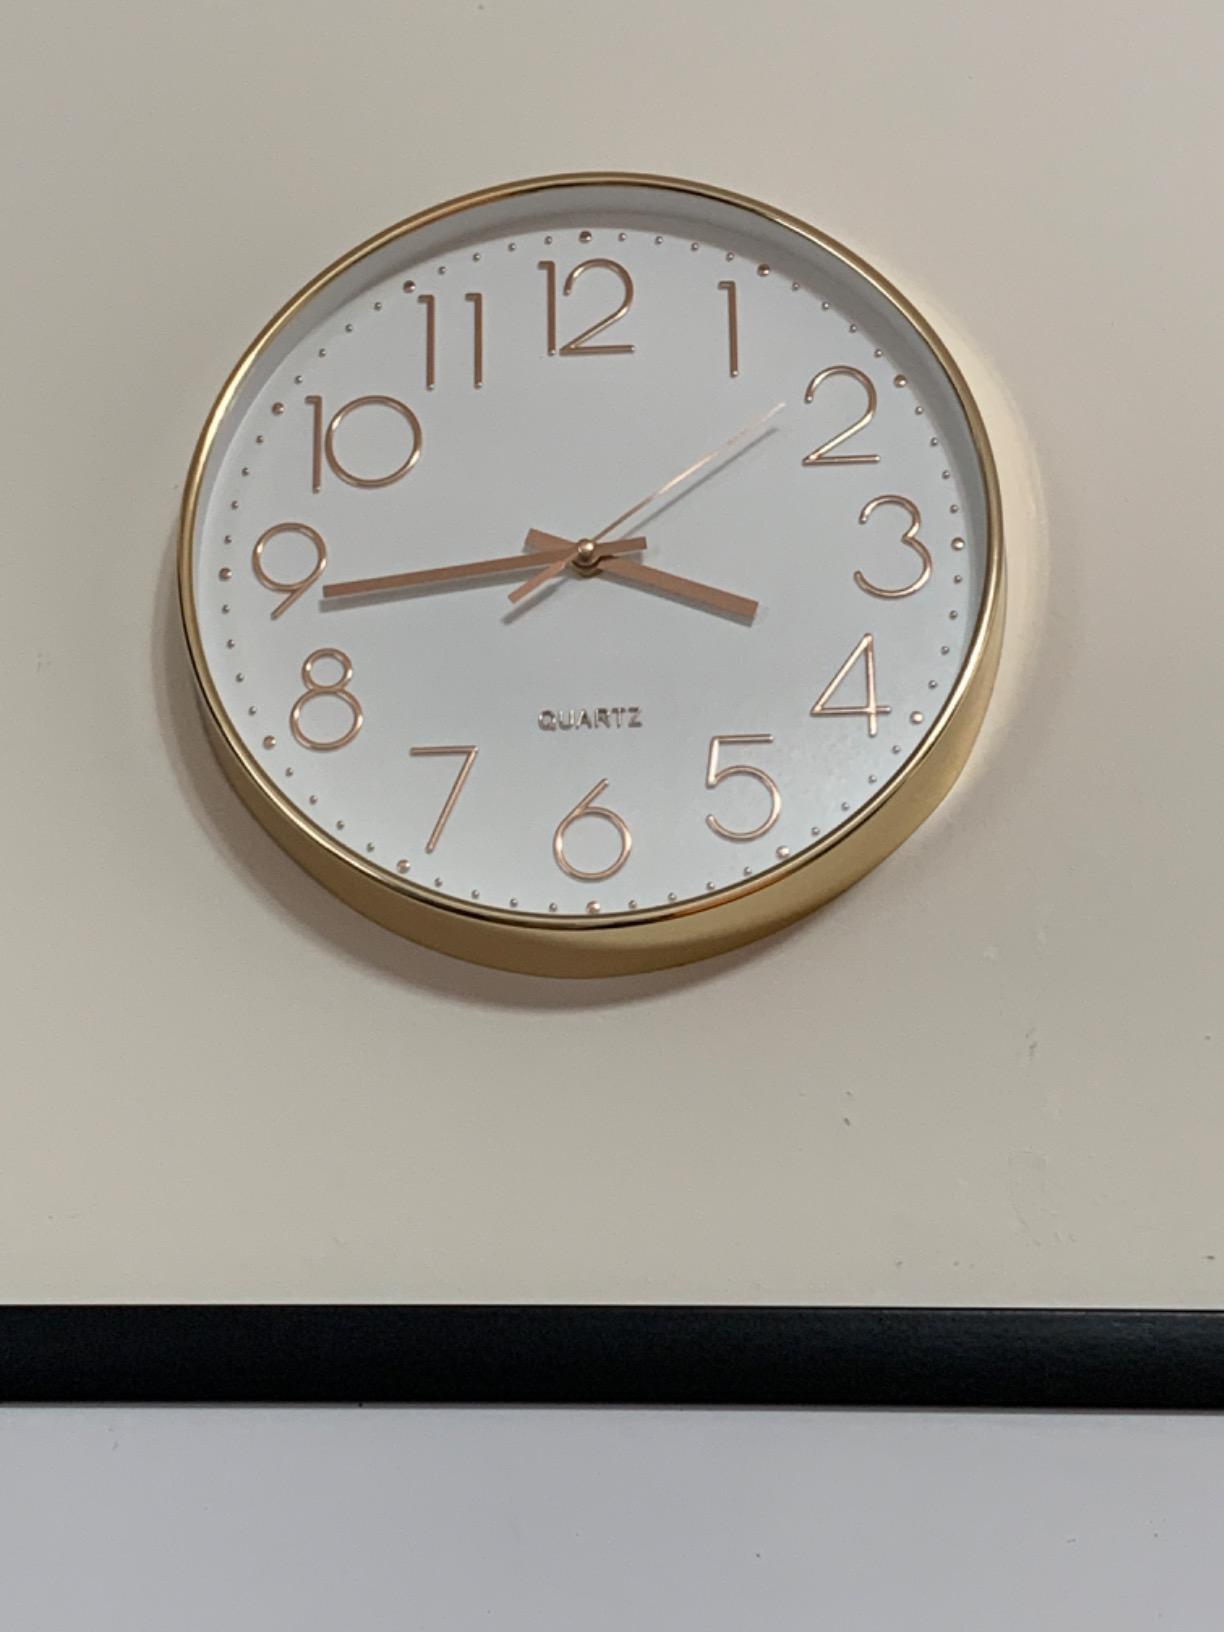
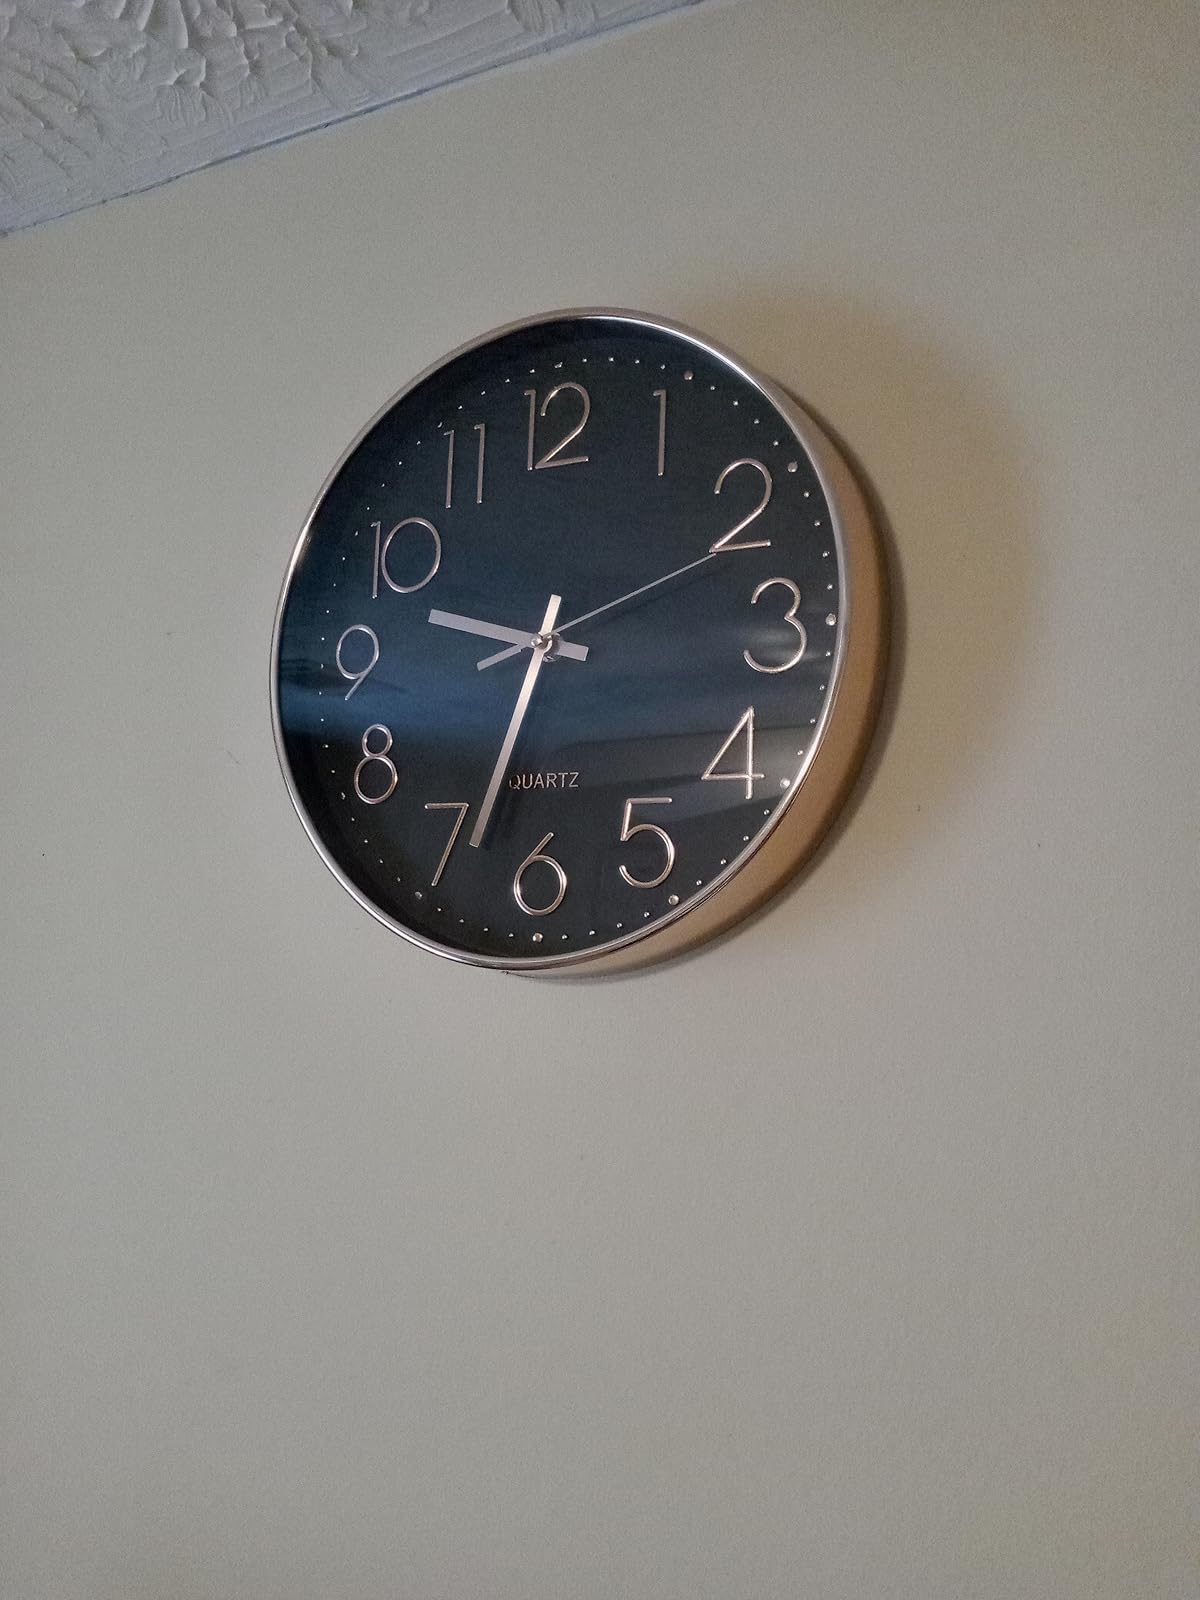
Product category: clock
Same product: no